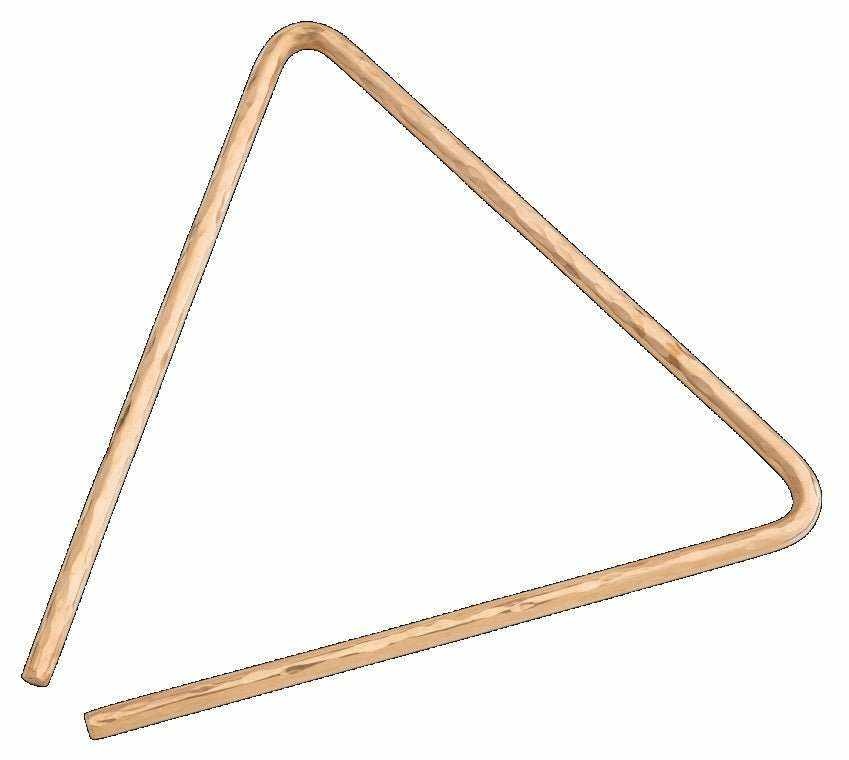
SABIAN 61135-10B8H 10" HH B8 Bronze Triangle Made In Canada
SABIAN HH Triangles are made of SABIAN hammered B8 Bronze and produce a rich shimmer with a long sustain. SABIAN HH Triangles blend quality sound with competitive pricing and are ideal for any musical setting, from school to professional. The 10" HH B8 Triangle is suitable for a full sound in a wide range of dynamics and robust sound and long sustain at the loudest volumes.
Brand: Sabian
Category: Arts & Entertainment > Hobbies & Creative Arts > Musical Instruments > Percussion > Hand Percussion > Musical Triangles